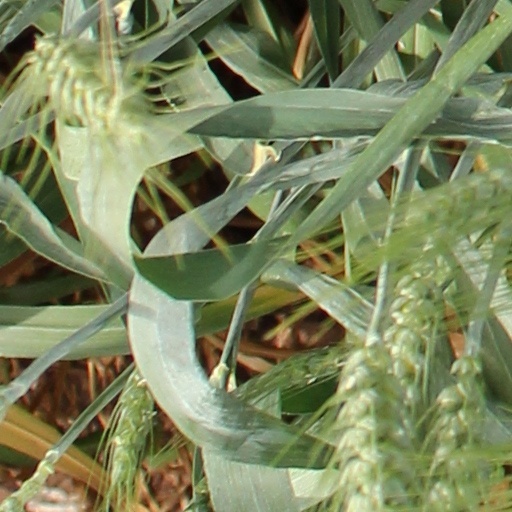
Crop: wheat